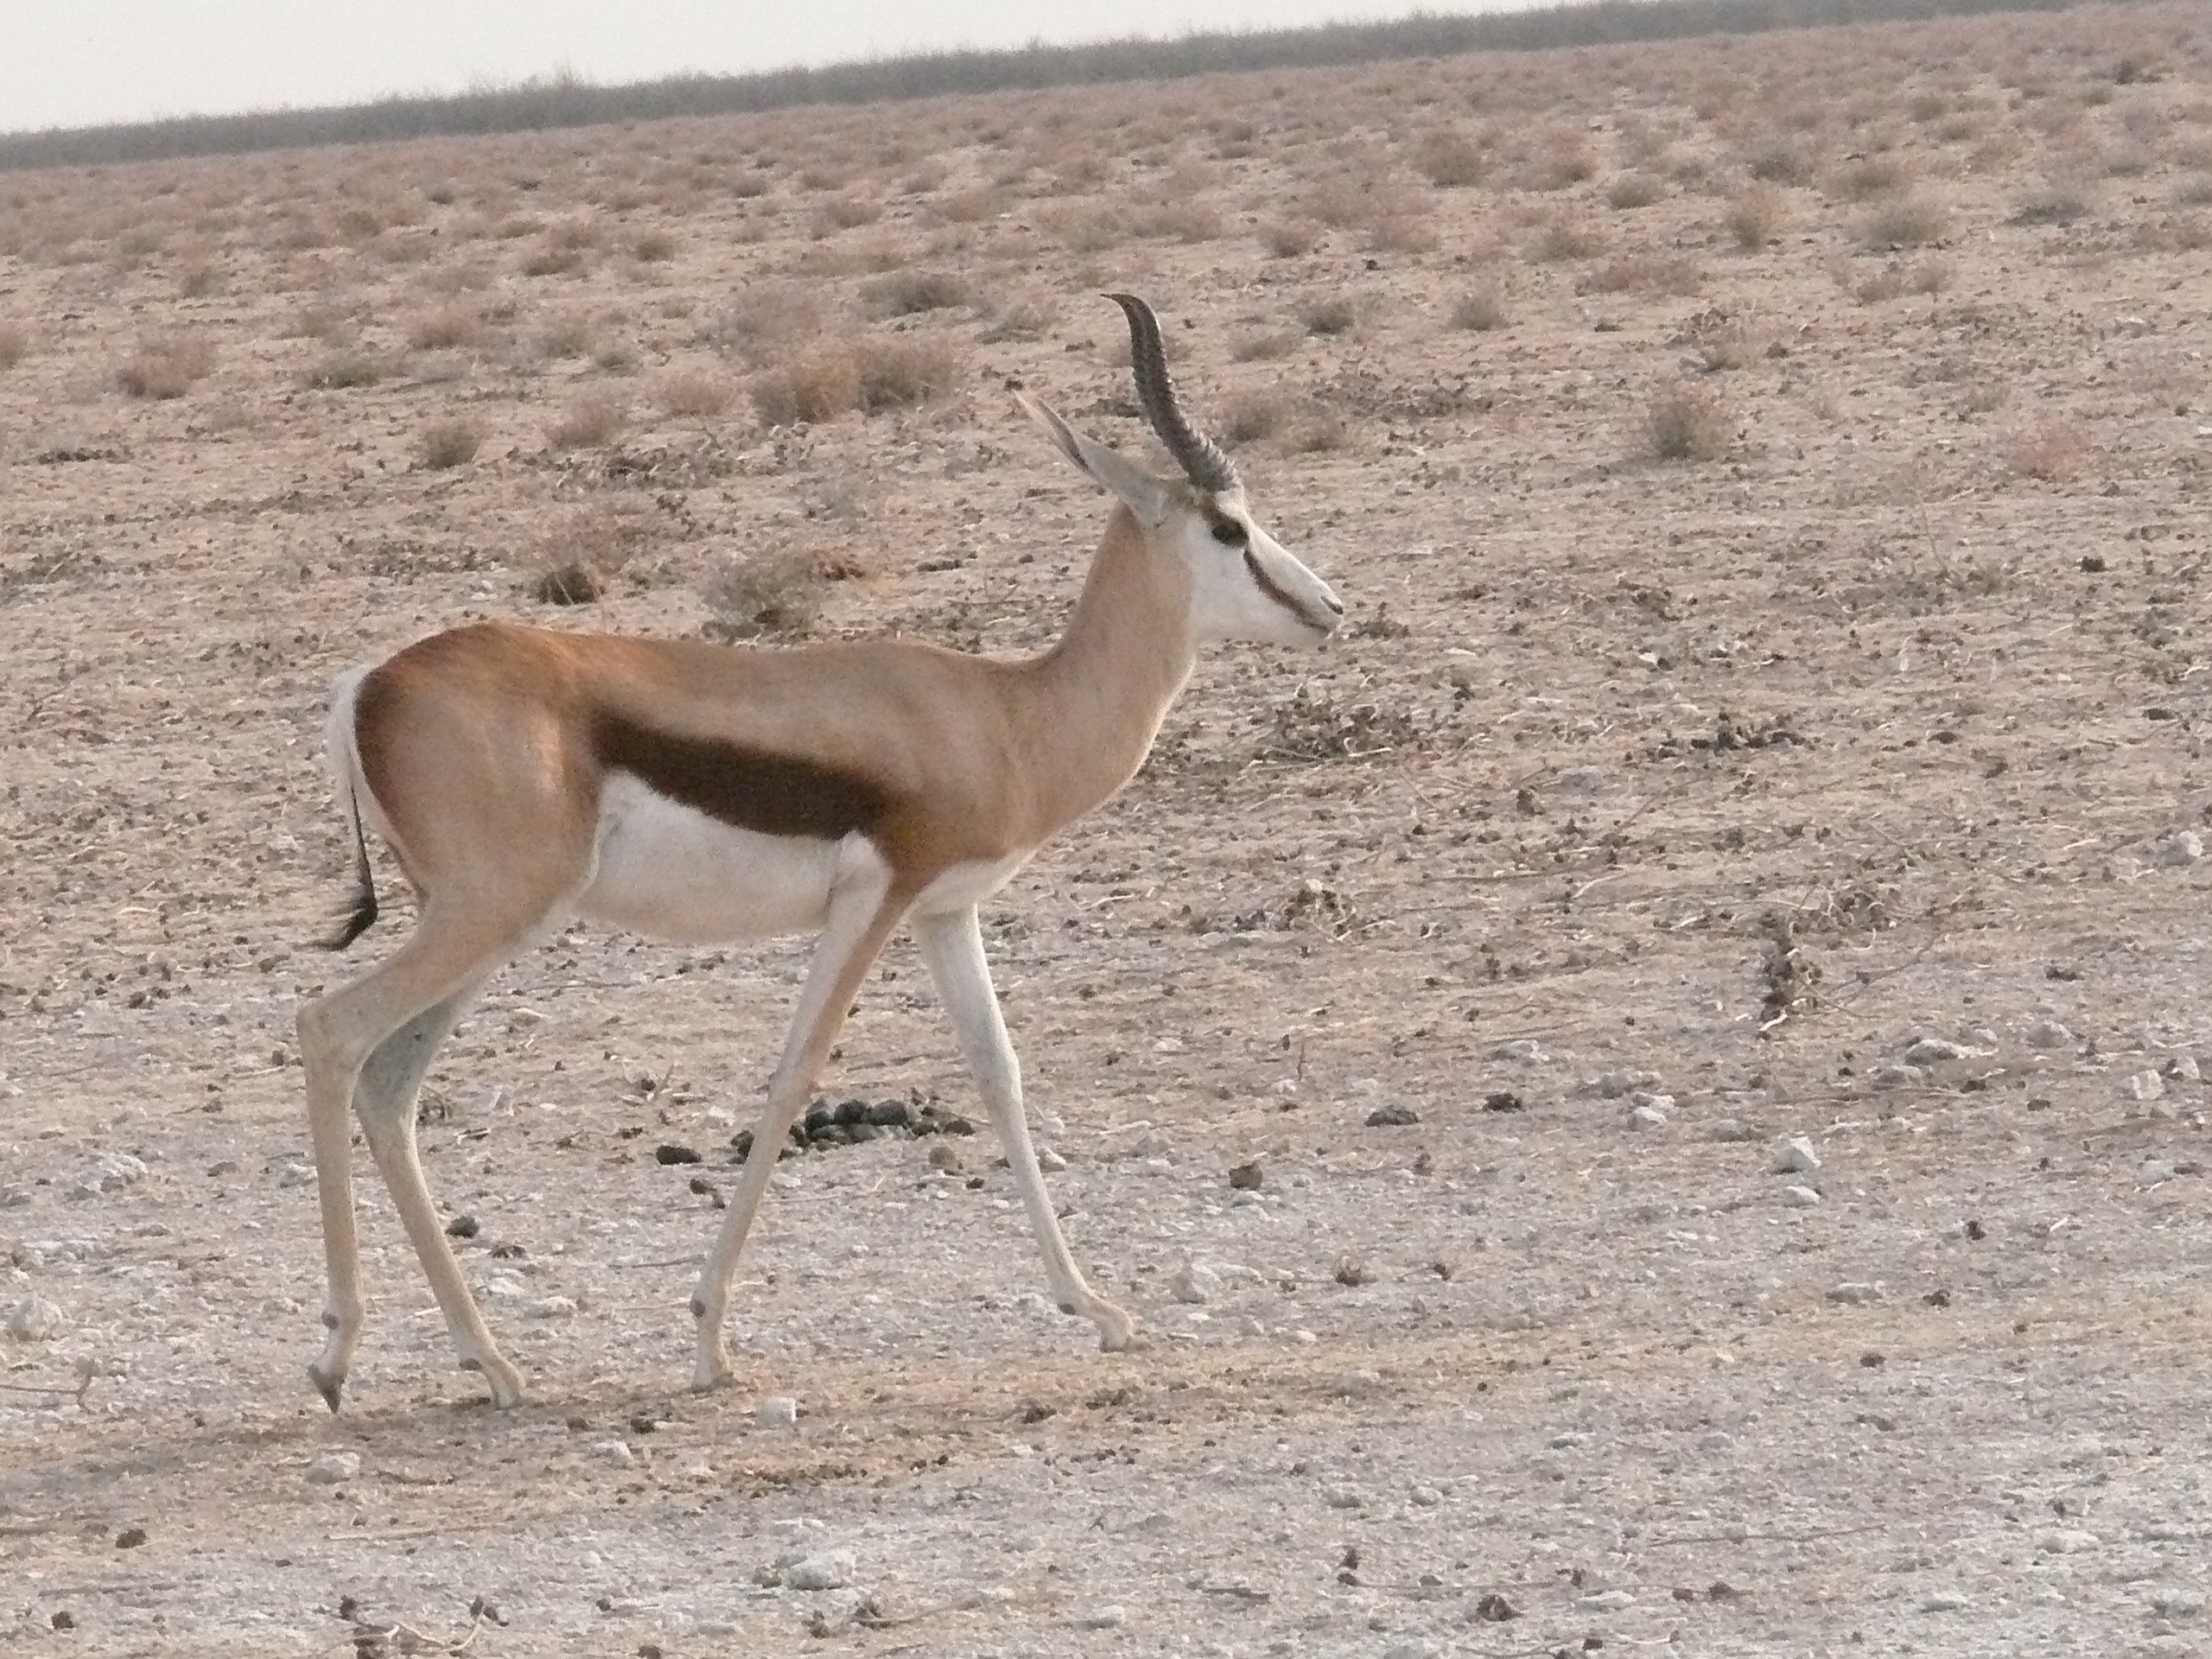
animal, wildlife, wild, park, mammal, fauna, antelope, gazelle, vertebrate, impala, african, horns, herbivore, vicuna, springbok, pronghorn, oryx, cow goat family